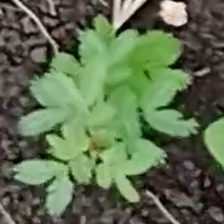
Weed species: Dwarf_cassia_(Chamaecrista pumila)